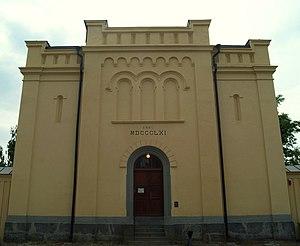
L'ancienne prison d'Umeå est un bâtiment situé à Umeå, en Suède. Construite en 1861, elle est un bâtiment classé de Suède. La prison est un des rares immeubles de la ville à avoir résisté à l'incendie d'Umeå en 1888. La prison fut transformée en théâtre au début des années 1980 et en hôtel dans les années 2000.